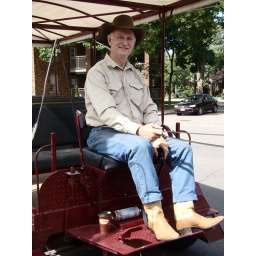
This gentleman was running the horse  and wagon ride in Westdale today